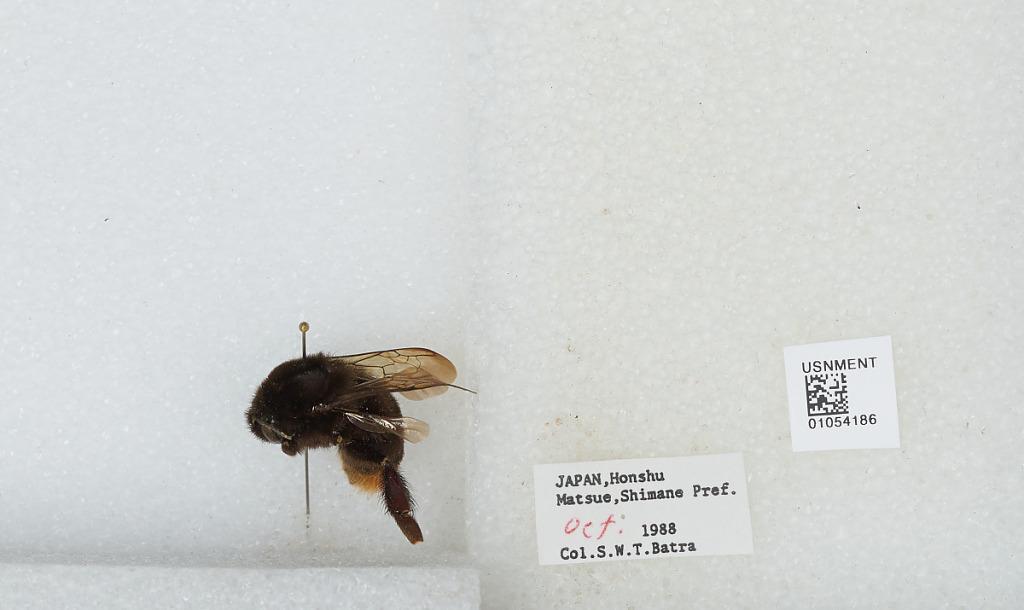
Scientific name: Bombus sp.
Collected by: S. Batra
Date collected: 1988-10-
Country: Japan
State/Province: Shimane
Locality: Matsue, Honshu